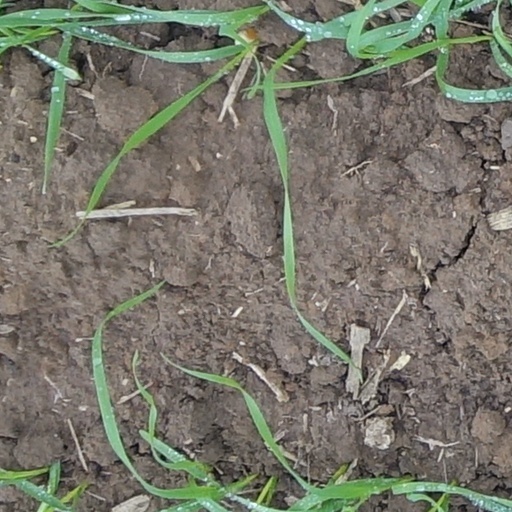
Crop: wheat